Pennoyer v. Neff

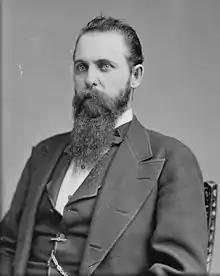
John H. Mitchell, the unscrupulous lawyer at the heart of the case. Taken sometime between 1865 and 1880.

Mitchell was a colorful character in his own right. Mitchell's real name was John Hipple, and he had come to Oregon after fleeing his 15 year old wife in Pennsylvania. He stopped in California to leave his lover whom he had run away with, and then settled in Oregon, remarrying without divorcing his first wife. Wendy Collins Purdue, Dean of Richmond Law, provides a description for Mitchell as an unethical and unskilled lawyer who used his significant charisma to find success, both in lawyering and later in his political career. Mitchell was more than willing to defraud his own clients. In one case, he acted as a guardian on behalf of a widow, wherein he moved to sell some of her land to supposedly pay for the expenses of the guardianship, turned around and bought the land himself at a cheap price and then resold it at market value for a sizeable profit. In another action, a client came to Mitchell looking for help with debt. Mitchell instead informed the creditors of the client's location, and was appointed as the debt collector. Mitchell then extorted the money out of his now victimized client.